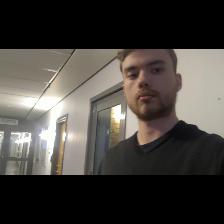
Label: Human